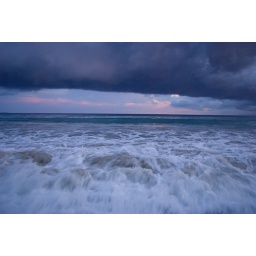
There was movement in the sky of stormy clouds and of course in the water at the Radhanagar beach, Havelock island, Andamans.